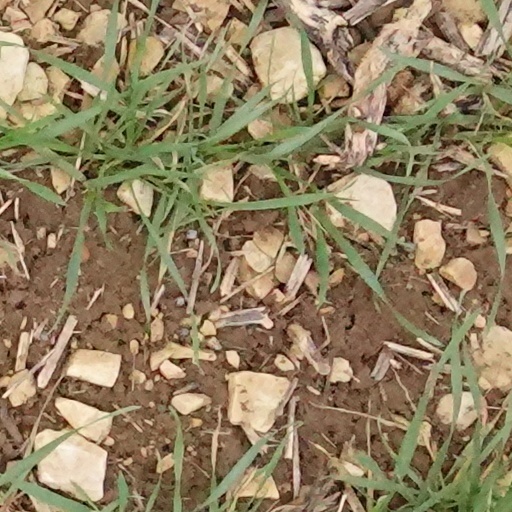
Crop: wheat